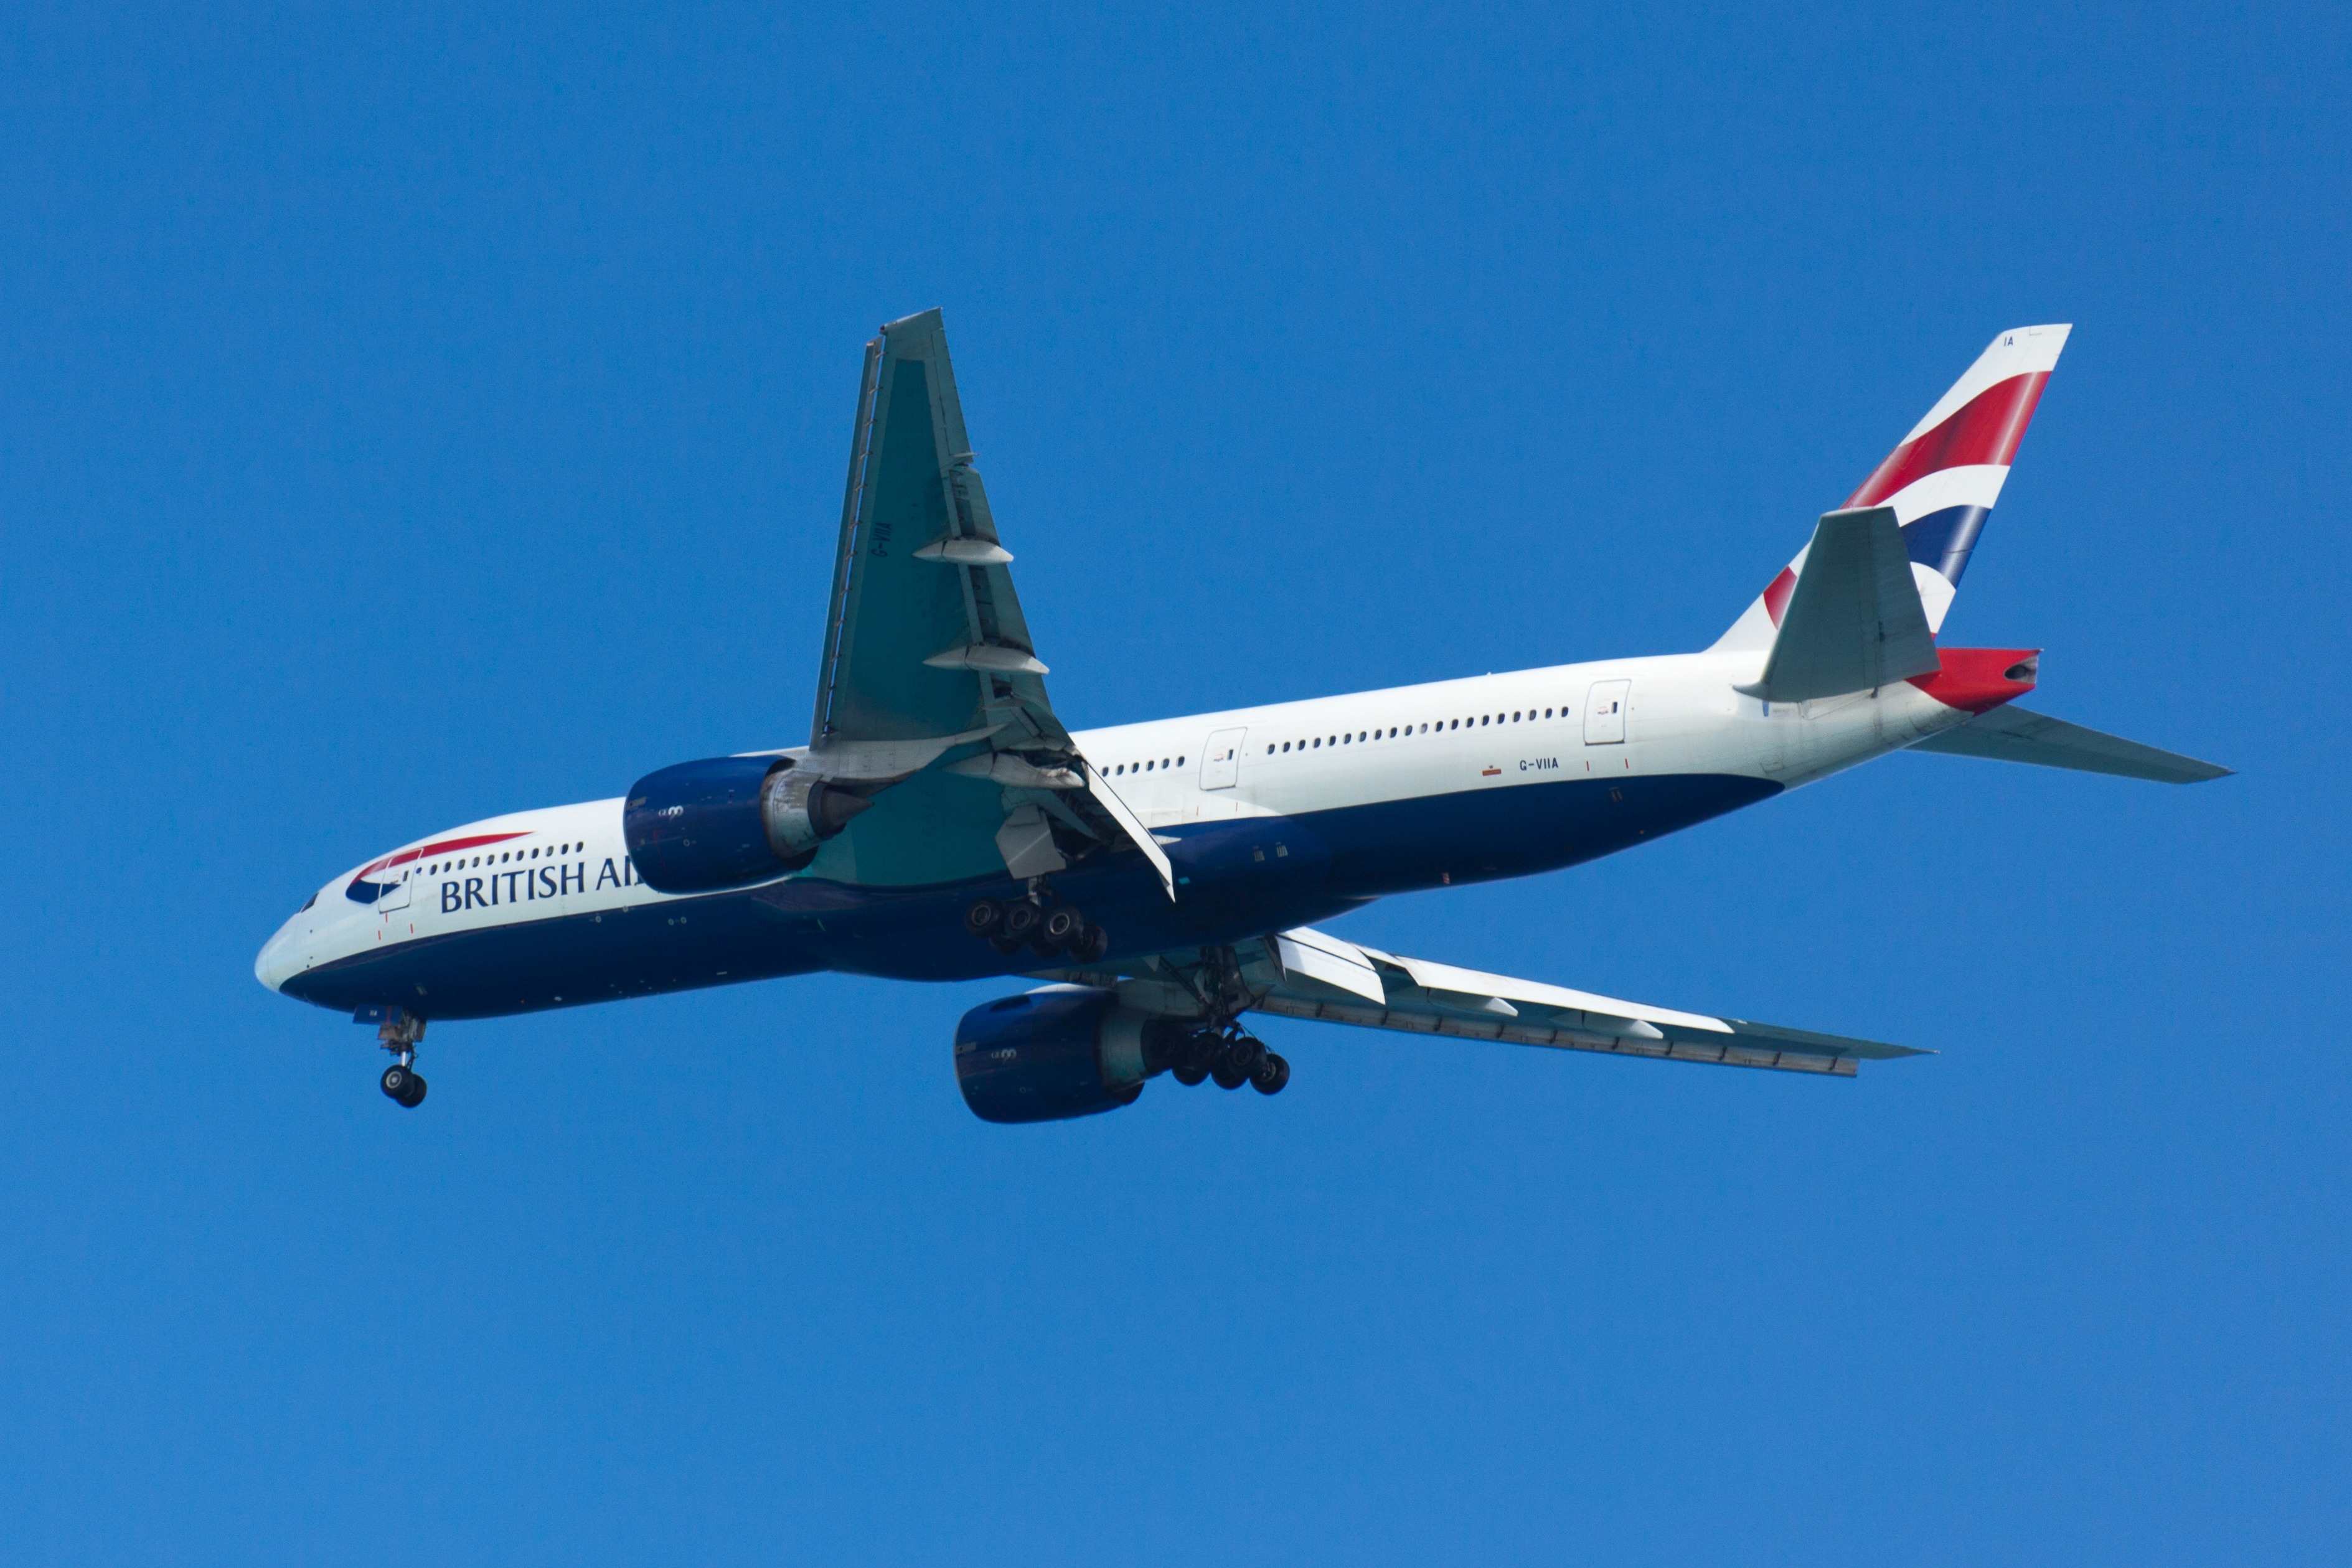
wing, sky, technology, air, fly, travel, airplane, plane, aircraft, jet, transportation, transport, vehicle, airline, journey, aviation, flight, blue, trip, airliner, commercial, airbus, landing, boeing, takeoff, jet aircraft, airbus a330, boeing 787 dreamliner, boeing 777, boeing 767, air travel, boeing 737, boeing 757, atmosphere of earth, wide body aircraft, narrow body aircraft, aerospace engineering, airbus a320 family